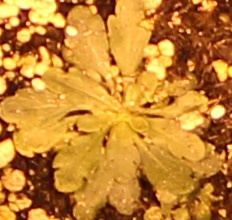
Label: Horseweed